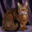
Label: cat